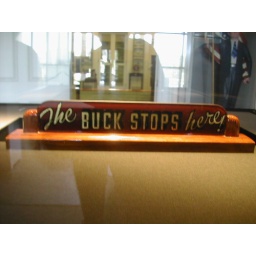
sign from Harry Truman's desk in the oval office, on display at Harry Truman Presidential Library in Indepedence